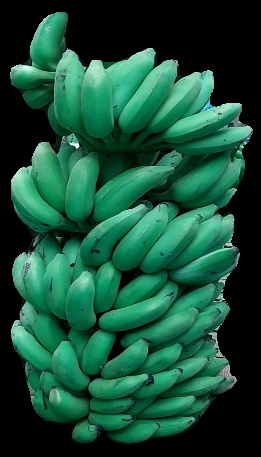
Variety: elakki-bale
Grade: grade1